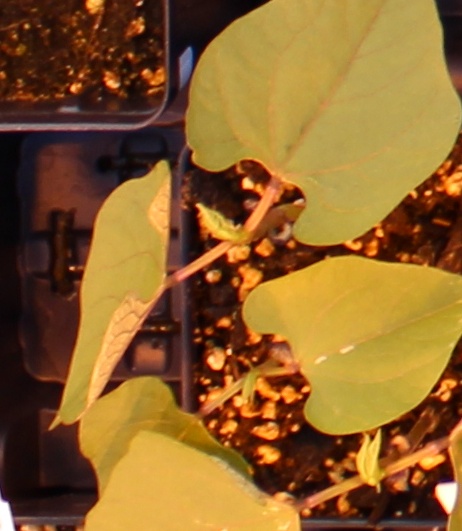
Label: Blackbean